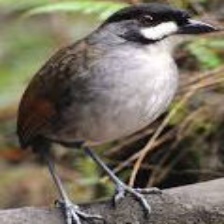
Species: JOCOTOCO ANTPITTA
Scientific name: GRALLARIA RIDGELYI